List of countries by federal system

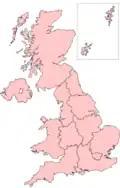
Map of the countries of the United Kingdom and regions of England

In the United Kingdom, an Imperial Federation was once seen as ("inter alia") a method of solving the Home Rule problem in Ireland; in the late nineties, the Liberal Democrates proposed it as a solution to the "Irish Problem" and the "West Lothian question".